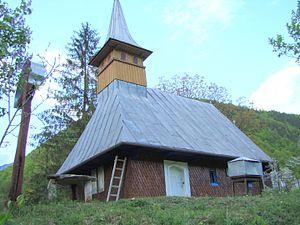
Poșaga est une commune du județ d'Alba, Roumanie qui compte 1 048 habitants.